List of painters by name beginning with "L"

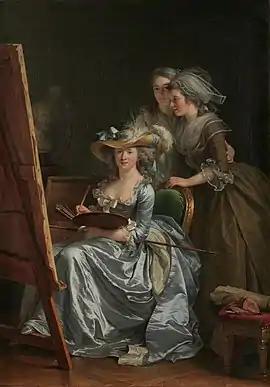
Adélaïde Labille-Guiard

Please add names of notable painters with a Wikipedia page, in precise English alphabetical order, using U.S. spelling conventions. Country and regional names refer to where painters "worked" for long periods, not to personal allegiances.